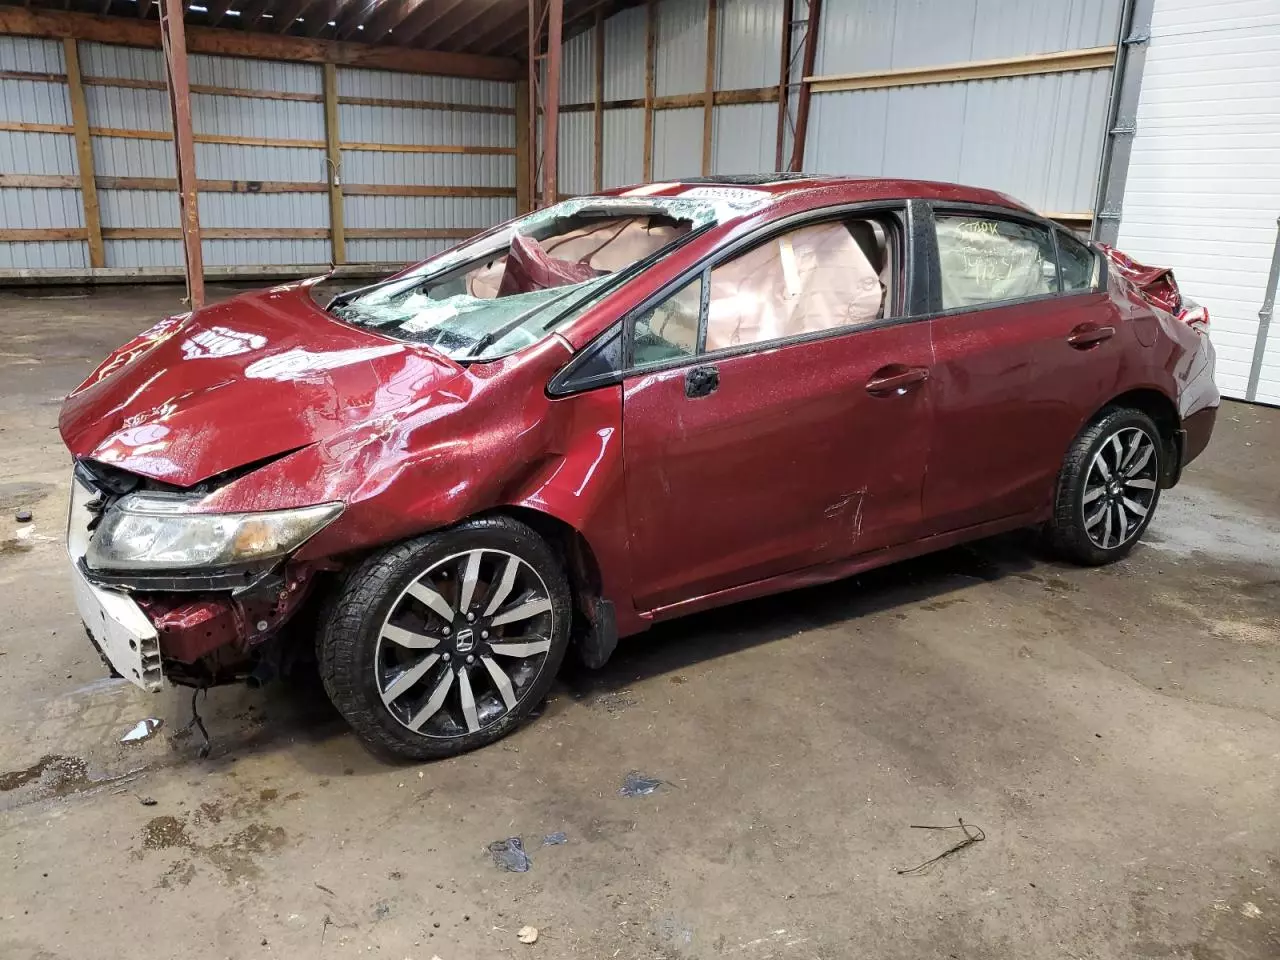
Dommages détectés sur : plaque d'immatriculation avant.
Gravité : mineur